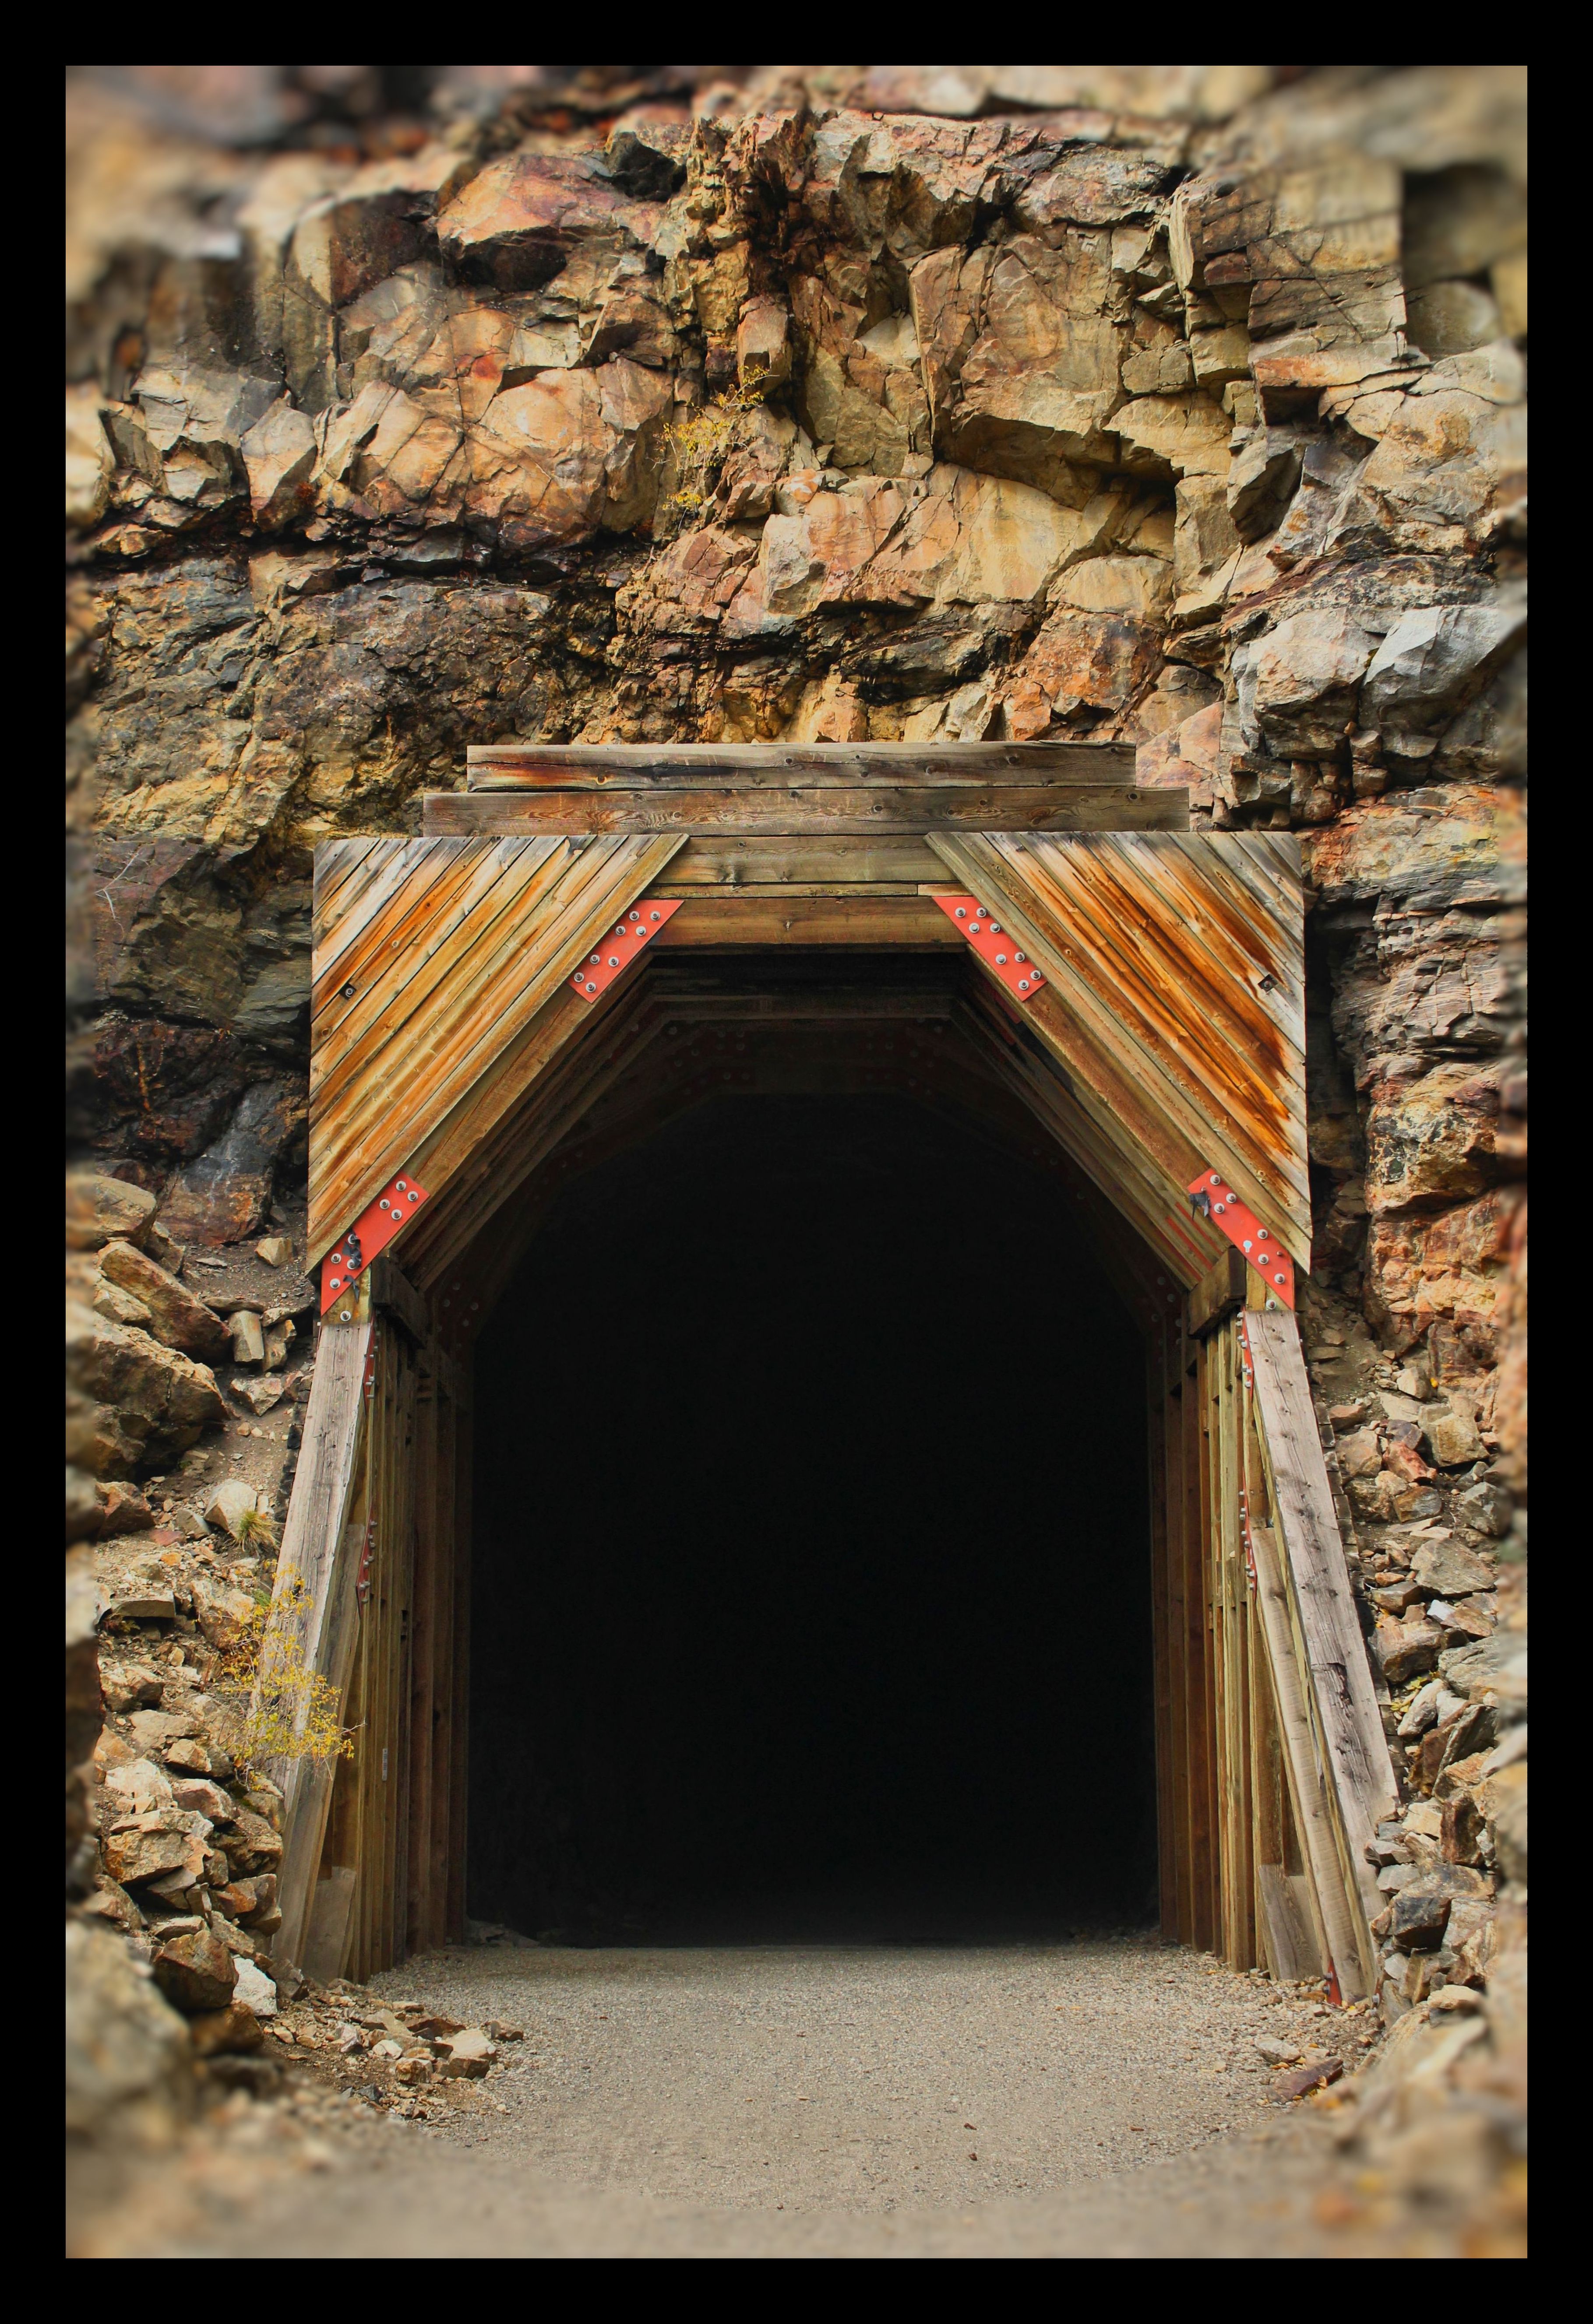
rock, wood, fall, tunnel, arch, park, canada, wooden, historical, bc, okanagan, kvr, kettlevalleyrailway, myracanyon, britishcolumnia, october, ancient history